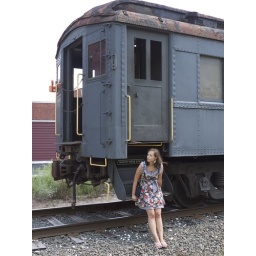
Ann next to the old beat up train car in Great Barrington MA